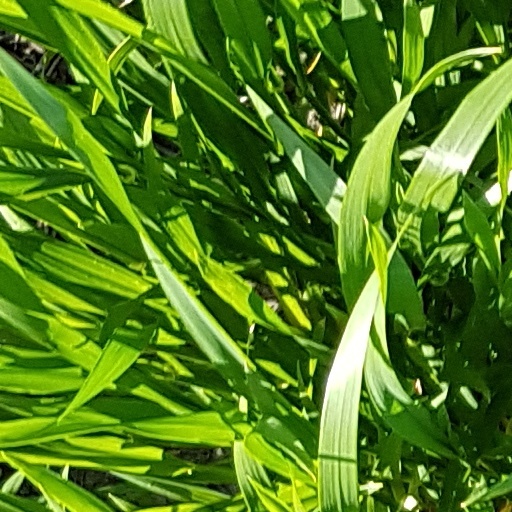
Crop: wheat